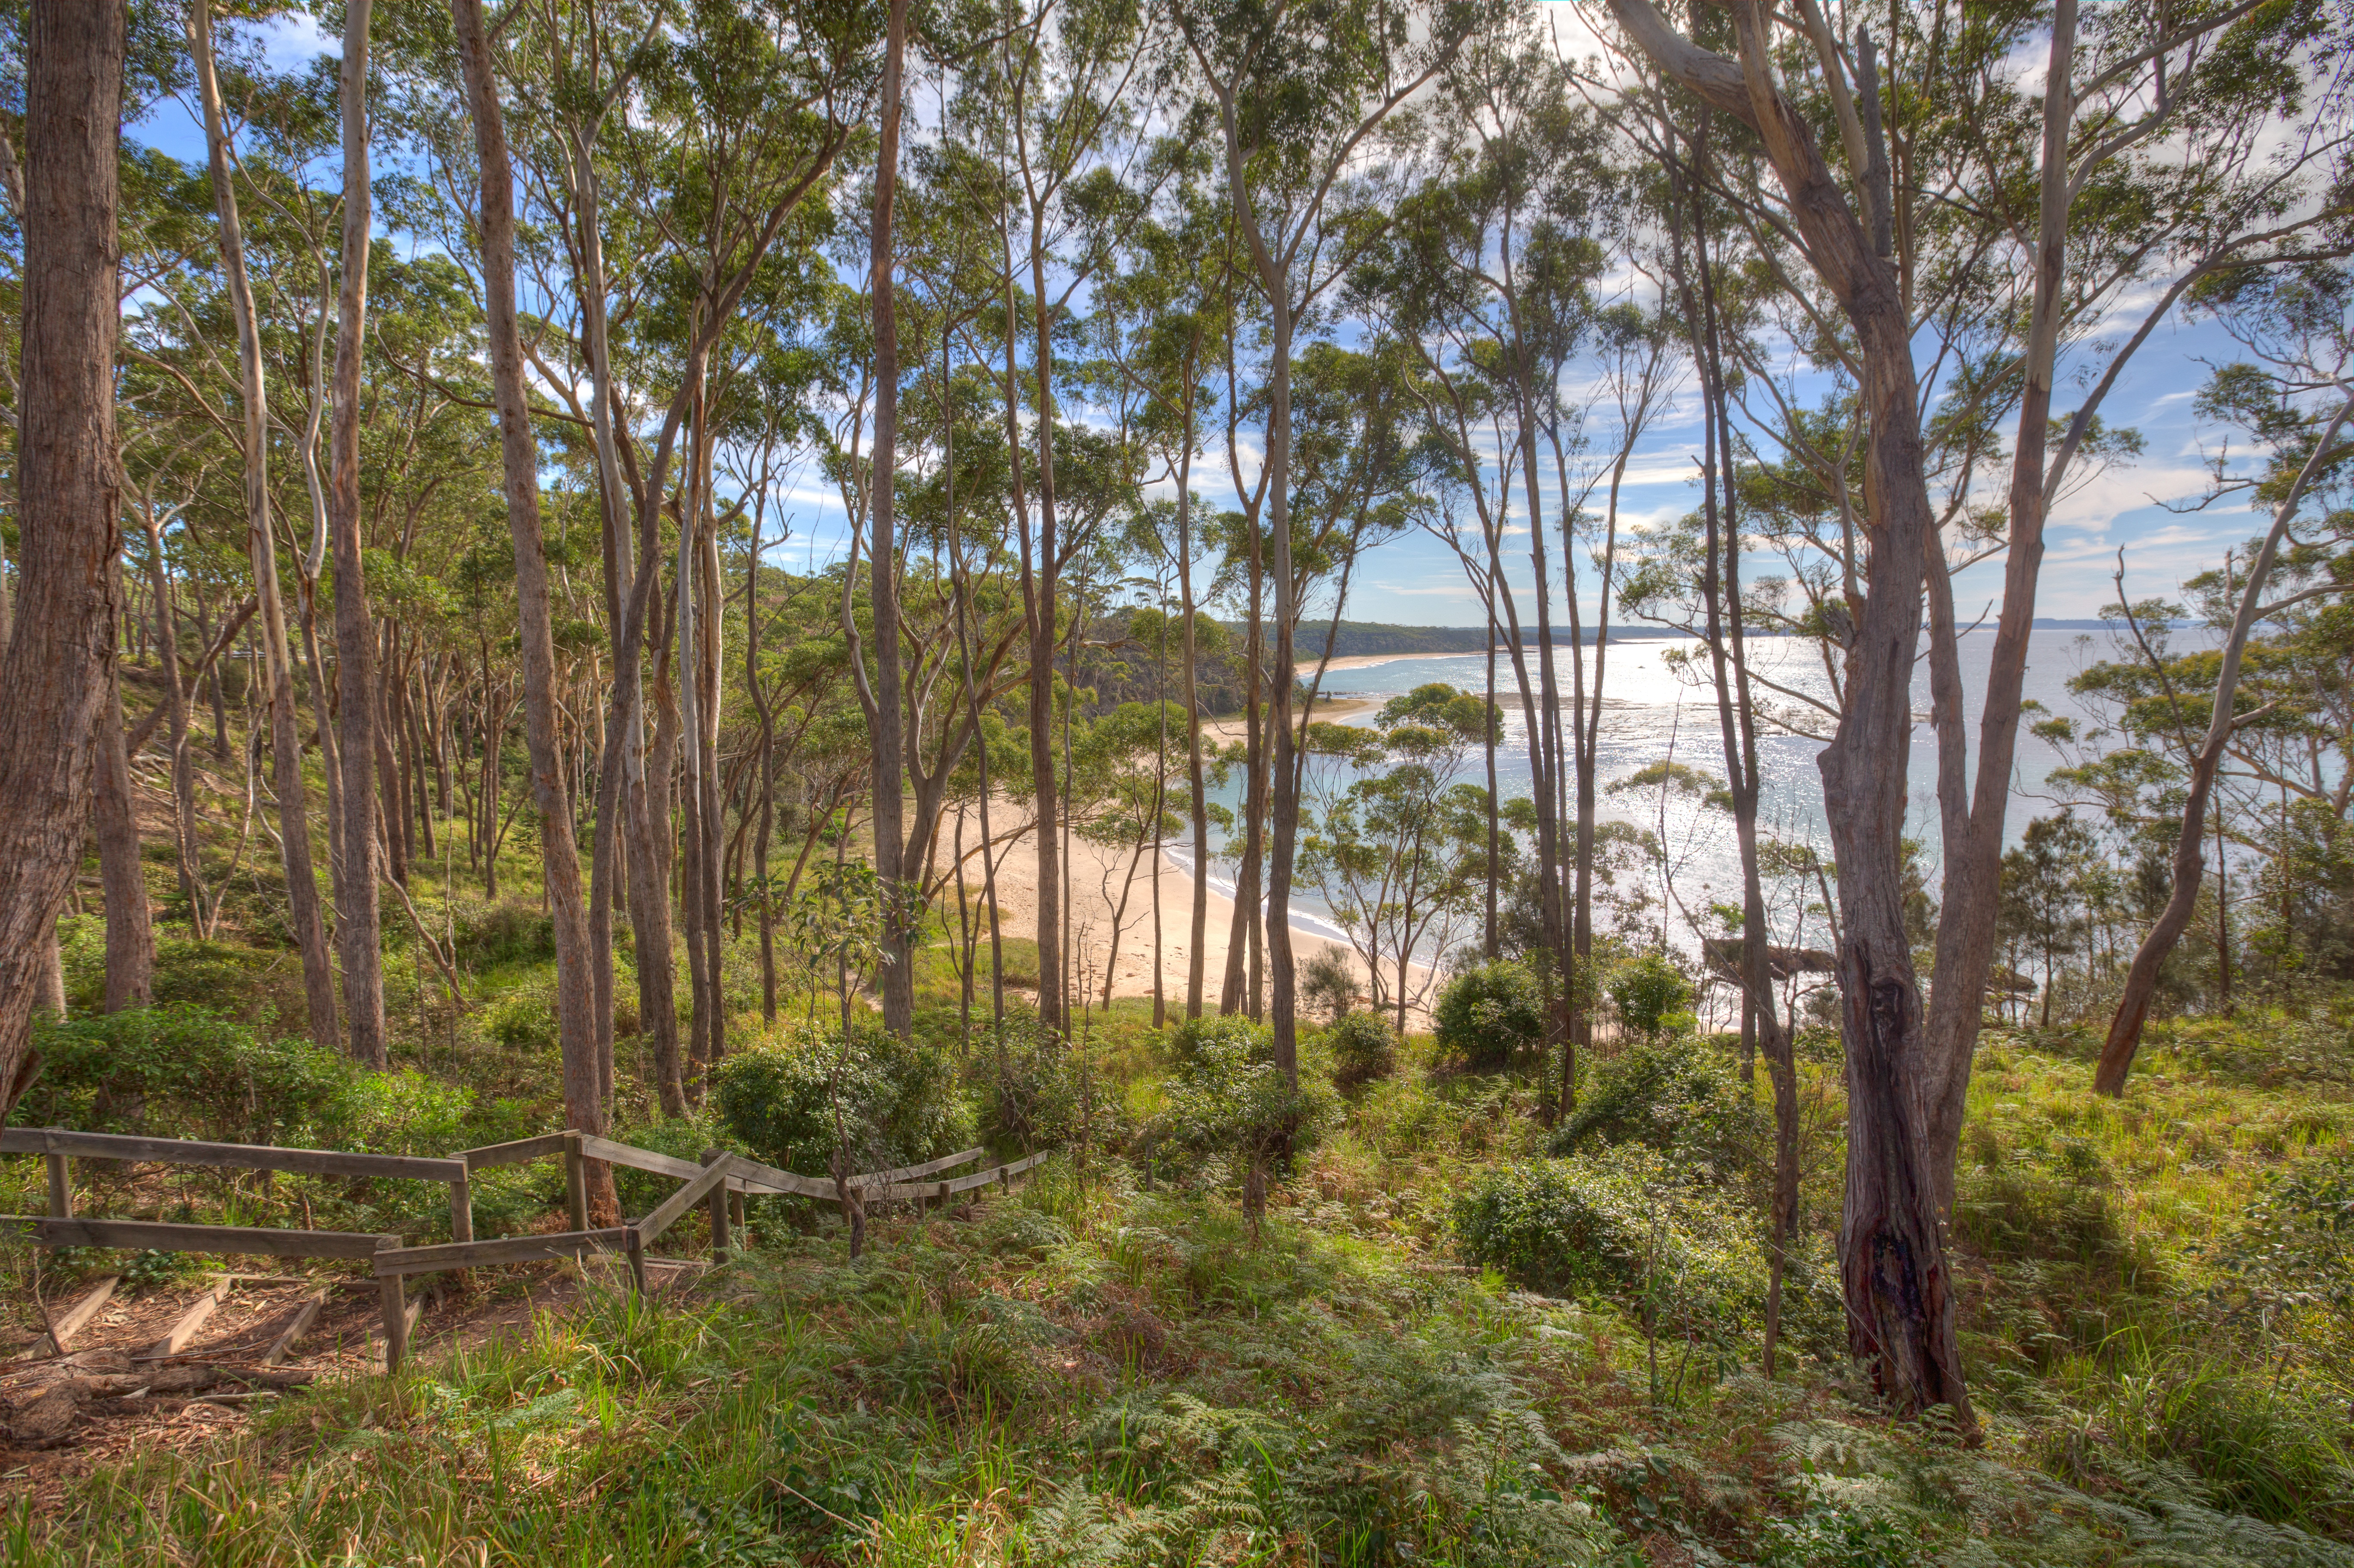
tree, forest, trail, jungle, vegetation, wetland, plantation, woodland, habitat, ecosystem, nature reserve, biome, natural environment, temperate broadleaf and mixed forest, temperate coniferous forest, land lot